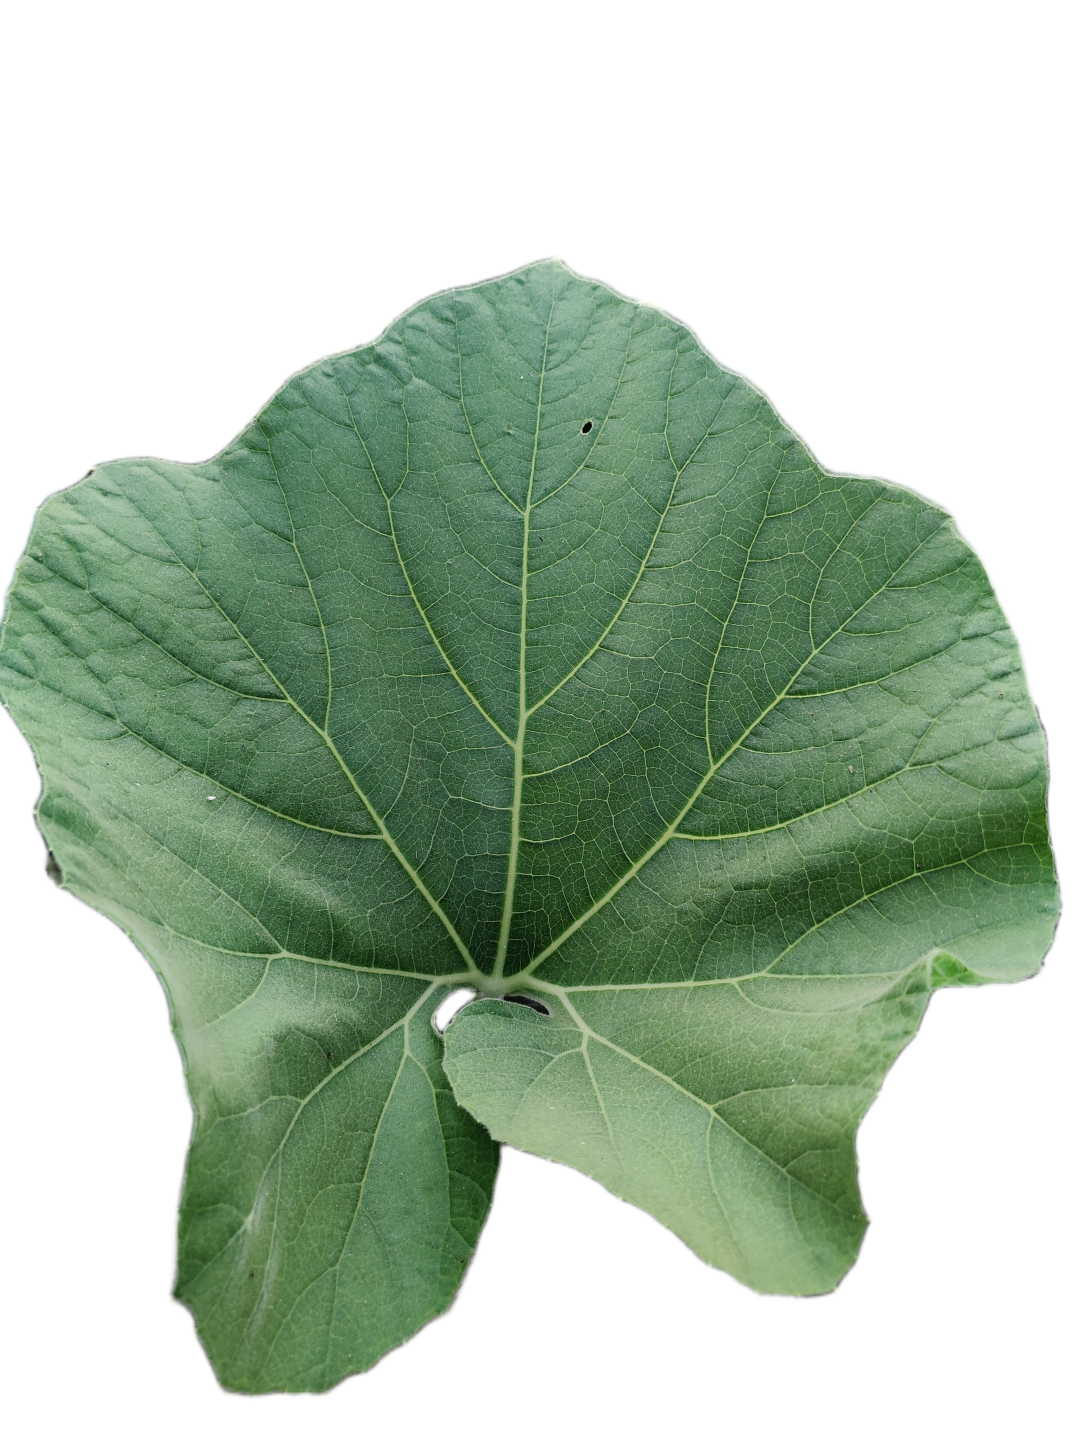
Crop: Bottle Gourd
Label: Healthy